Andrew M. Gleason

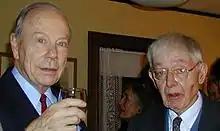
With his mentor George Mackey at Alice Mackey's 80th birthday (2000).

Gleason's interest in the fifth problem began in the late 1940s, sparked by a course he took from George Mackey.